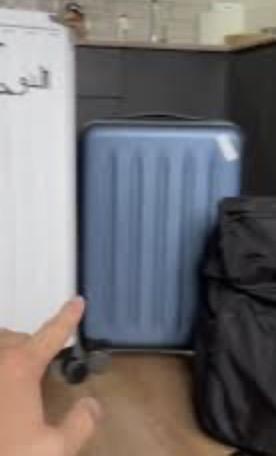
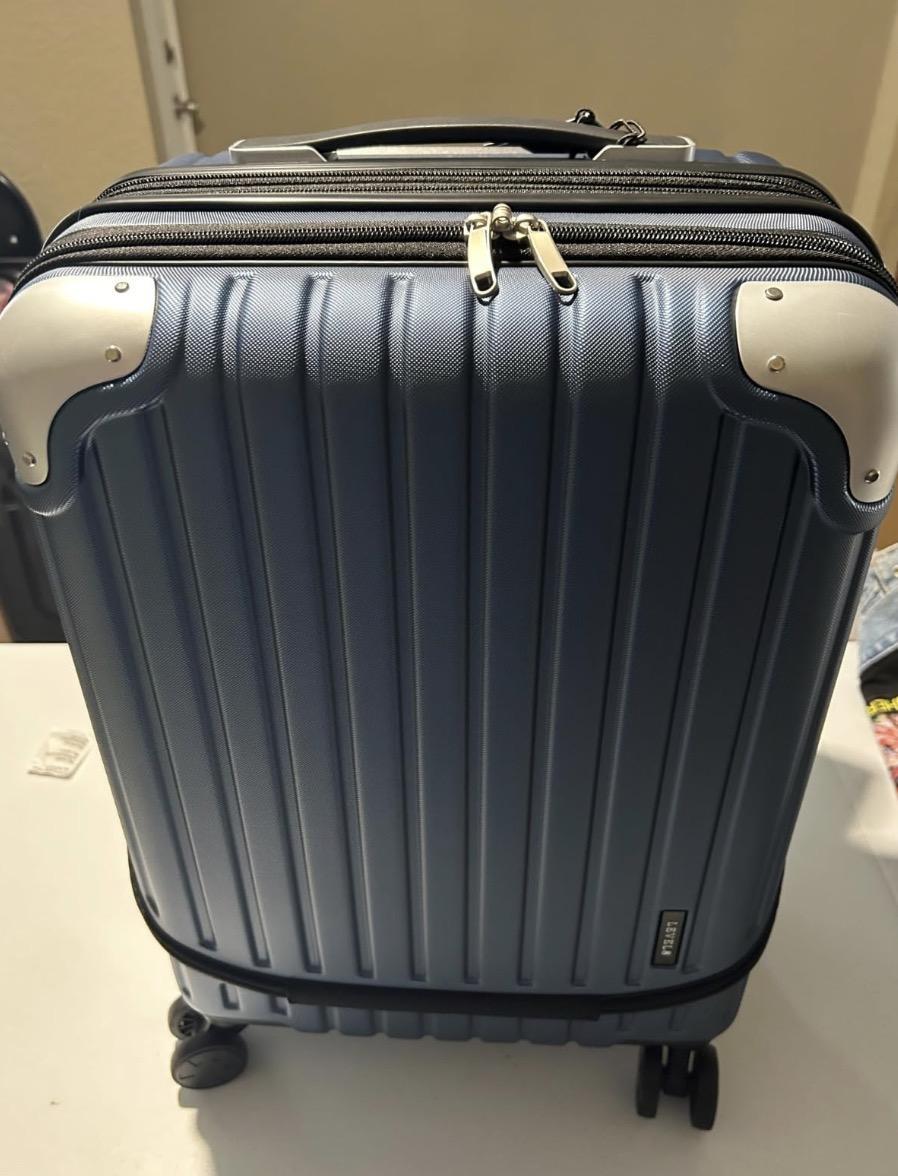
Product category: items_tea
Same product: no